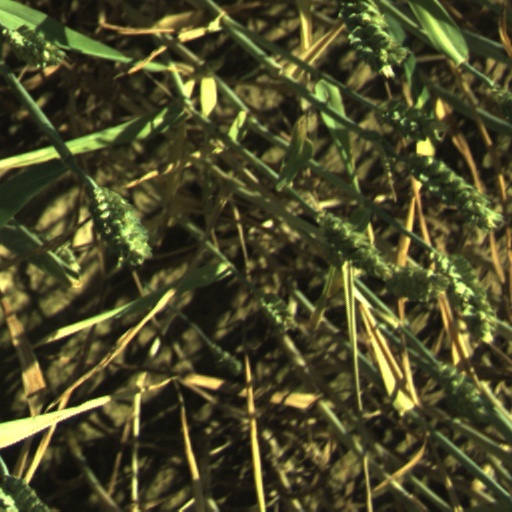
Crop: wheat